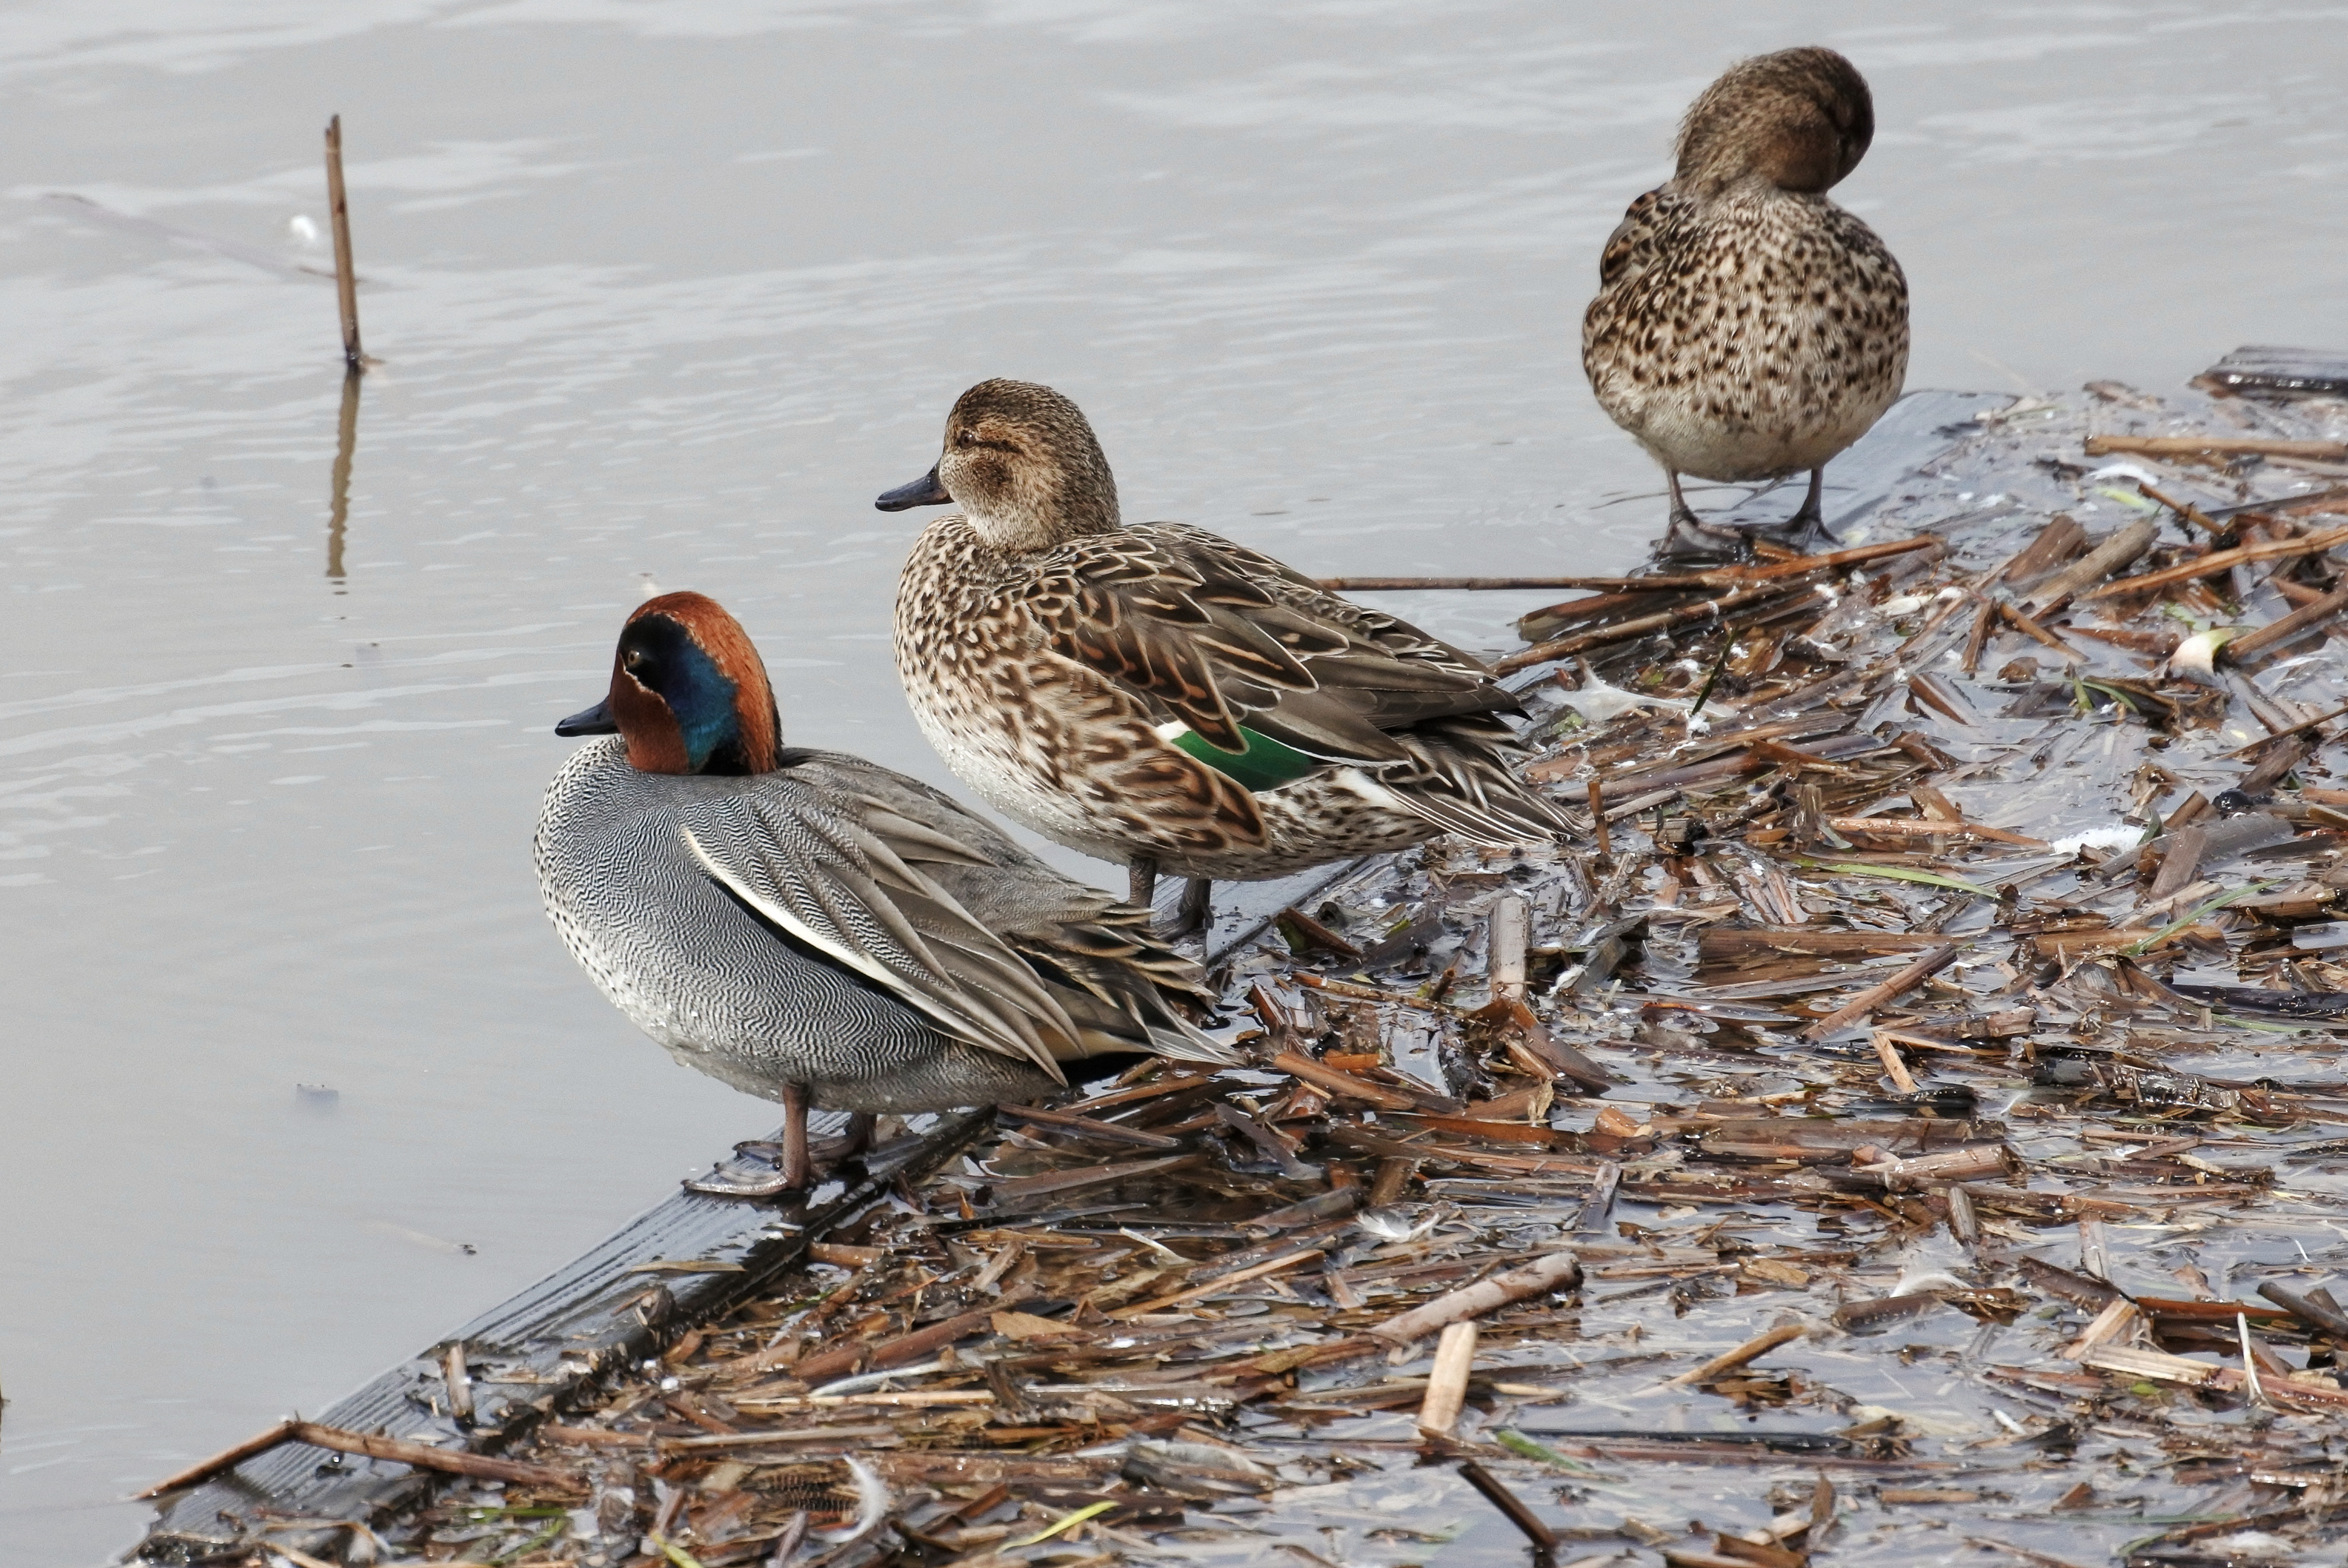
bird, duck, vertebrate, beak, wildlife, fauna, water bird, mallard, ducks geese and swans, winter, waterfowl, shorebird, wing